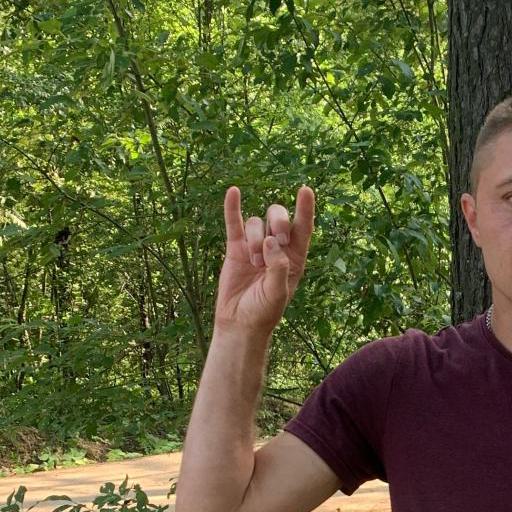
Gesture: rock